Polish resistance movement in World War II

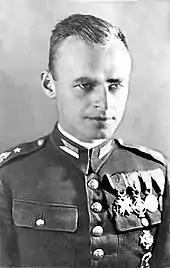
Witold Pilecki – founder of the TAP organisation and the secret agent of Polish resistance in Auschwitz

On 9 November 1939, two soldiers of the Polish armyWitold Pilecki and Major Jan Włodarkiewiczfounded the Secret Polish Army ("Tajna Armia Polska", TAP), one of the first underground organizations in Poland after defeat. Pilecki became its organizational commander as TAP expanded to cover not only Warsaw but Siedlce, Radom, Lublin and other major cities of central Poland. By 1940, TAP had approximately 8,000 men (more than half of them armed), some 20 machine guns and several anti-tank rifles. Later, the organization was incorporated into the Union for Armed Struggle ("Związek Walki Zbrojnej"), later renamed and better known as the Home Army ("Armia Krajowa").